Belarusian Argentines

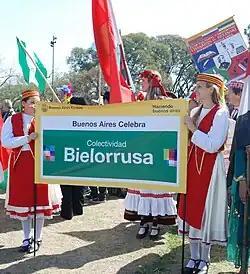
Belarusians of Argentina on the Immigrant Day, Buenos Aires, 2010

Belarusian Argentines are a part of the Belarusian diaspora that consists of the Belarusians who emigrated to Argentina and their descendants. The community was formed in the 20th century, now it accounts for 7,000 people and about 170,000 descendants.